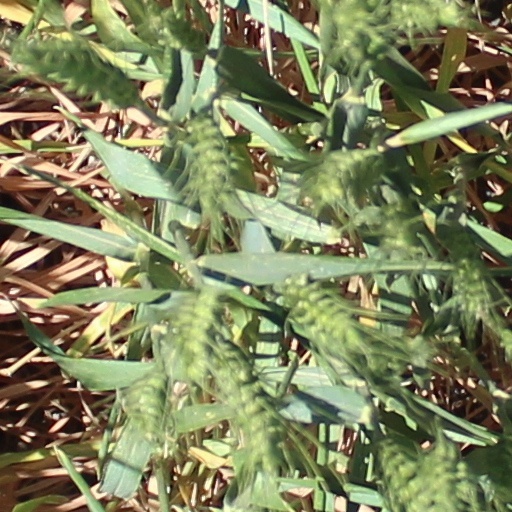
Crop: wheat